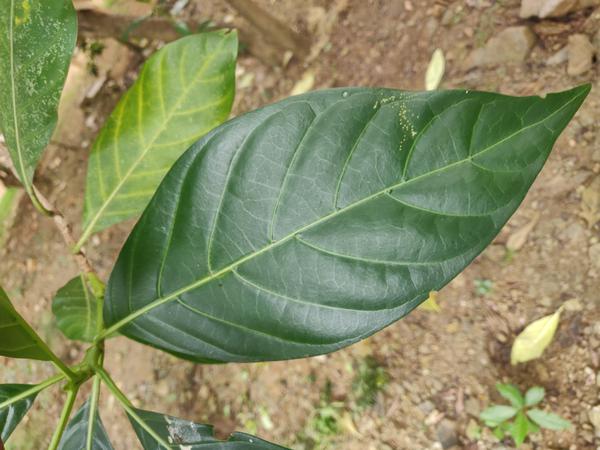
Plant: Nooni